Easy Rider

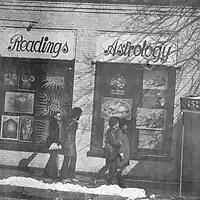
Posters of Peter Fonda on his motorcycle from Easy Rider for sale in a store in Chicago circa 1970.

Along with "Bonnie and Clyde" and "The Graduate", "Easy Rider" helped kick-start the New Hollywood era during the late 1960s and 1970s. The major studios realized that money could be made from low-budget films made by avant-garde directors. Heavily influenced by the French New Wave, the films of the so-called "post-classical Hollywood" came to represent a counterculture generation increasingly disillusioned with its government as well as the government's effects on the world at large and the establishment in general. Although Jack Nicholson appears only as a supporting actor and in the last half of the film, the standout performance signaled his arrival as a movie star, along with his subsequent film "Five Easy Pieces" in which he had the lead role. Vice President Spiro Agnew criticized "Easy Rider", along with the band Jefferson Airplane, as examples of the permissiveness of the 1960s counterculture.